2012 Pennsylvania 400

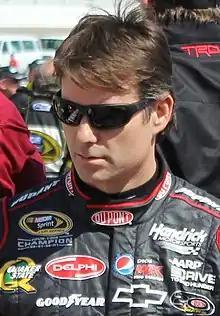
Jeff Gordon was declared the winner after rain shortened the race to 98 laps.

After the race, a spectator was killed by a lightning strike, while nine others (one critical) were injured. The nine injured spectators were taken to area hospitals, and five of them were later taken to local hospitals for examination. The track had tweeted for fans to "seek shelter as severe lightning and heavy winds are in our area", and the fans were instructed by public address systems at the track to take cover. However, fans posted on the track's Facebook page that they could not hear the warnings, and a fan tweeted to the Associated Press that the noise levels at races are so loud that little could hear the public address system. The race wasn't called until 42 minutes after the warning, leading to questions over whether or not NASCAR should have ended the race earlier or stopped the race prior to Lap 81 (which would have led to a Monday morning resumption of the race as less than half distance was reached). Race winner Jeff Gordon stated that he had heard a crack while he was on pit road.